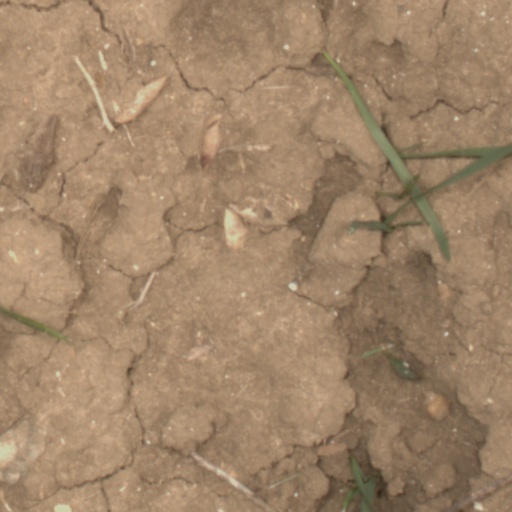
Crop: wheat